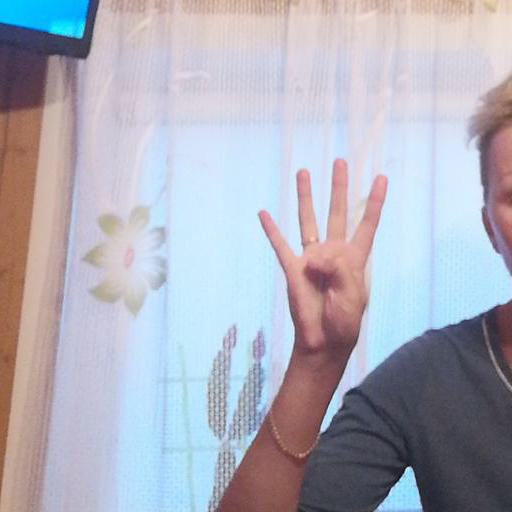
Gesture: four